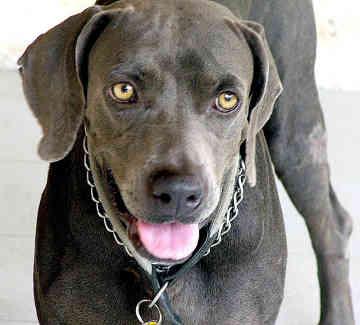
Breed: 235-n000096-Weimaraner